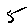
Label: 5